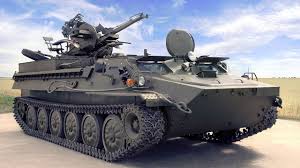
Label: MT_LB